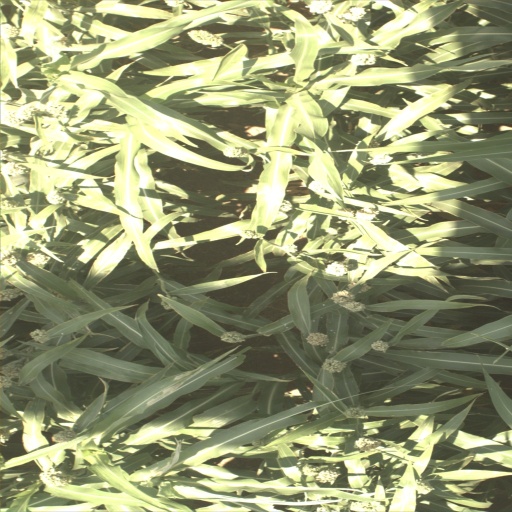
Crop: sorghum